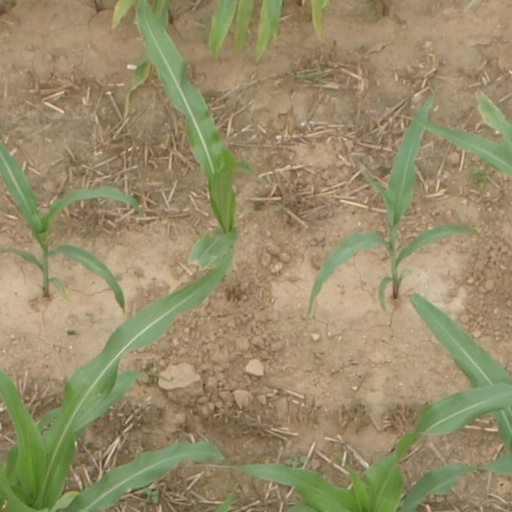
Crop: maize; corn